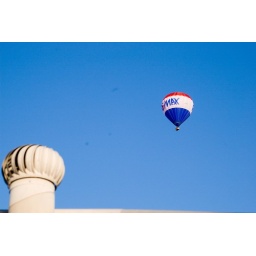
Balloon flies over the roof of my house past the whirlygig